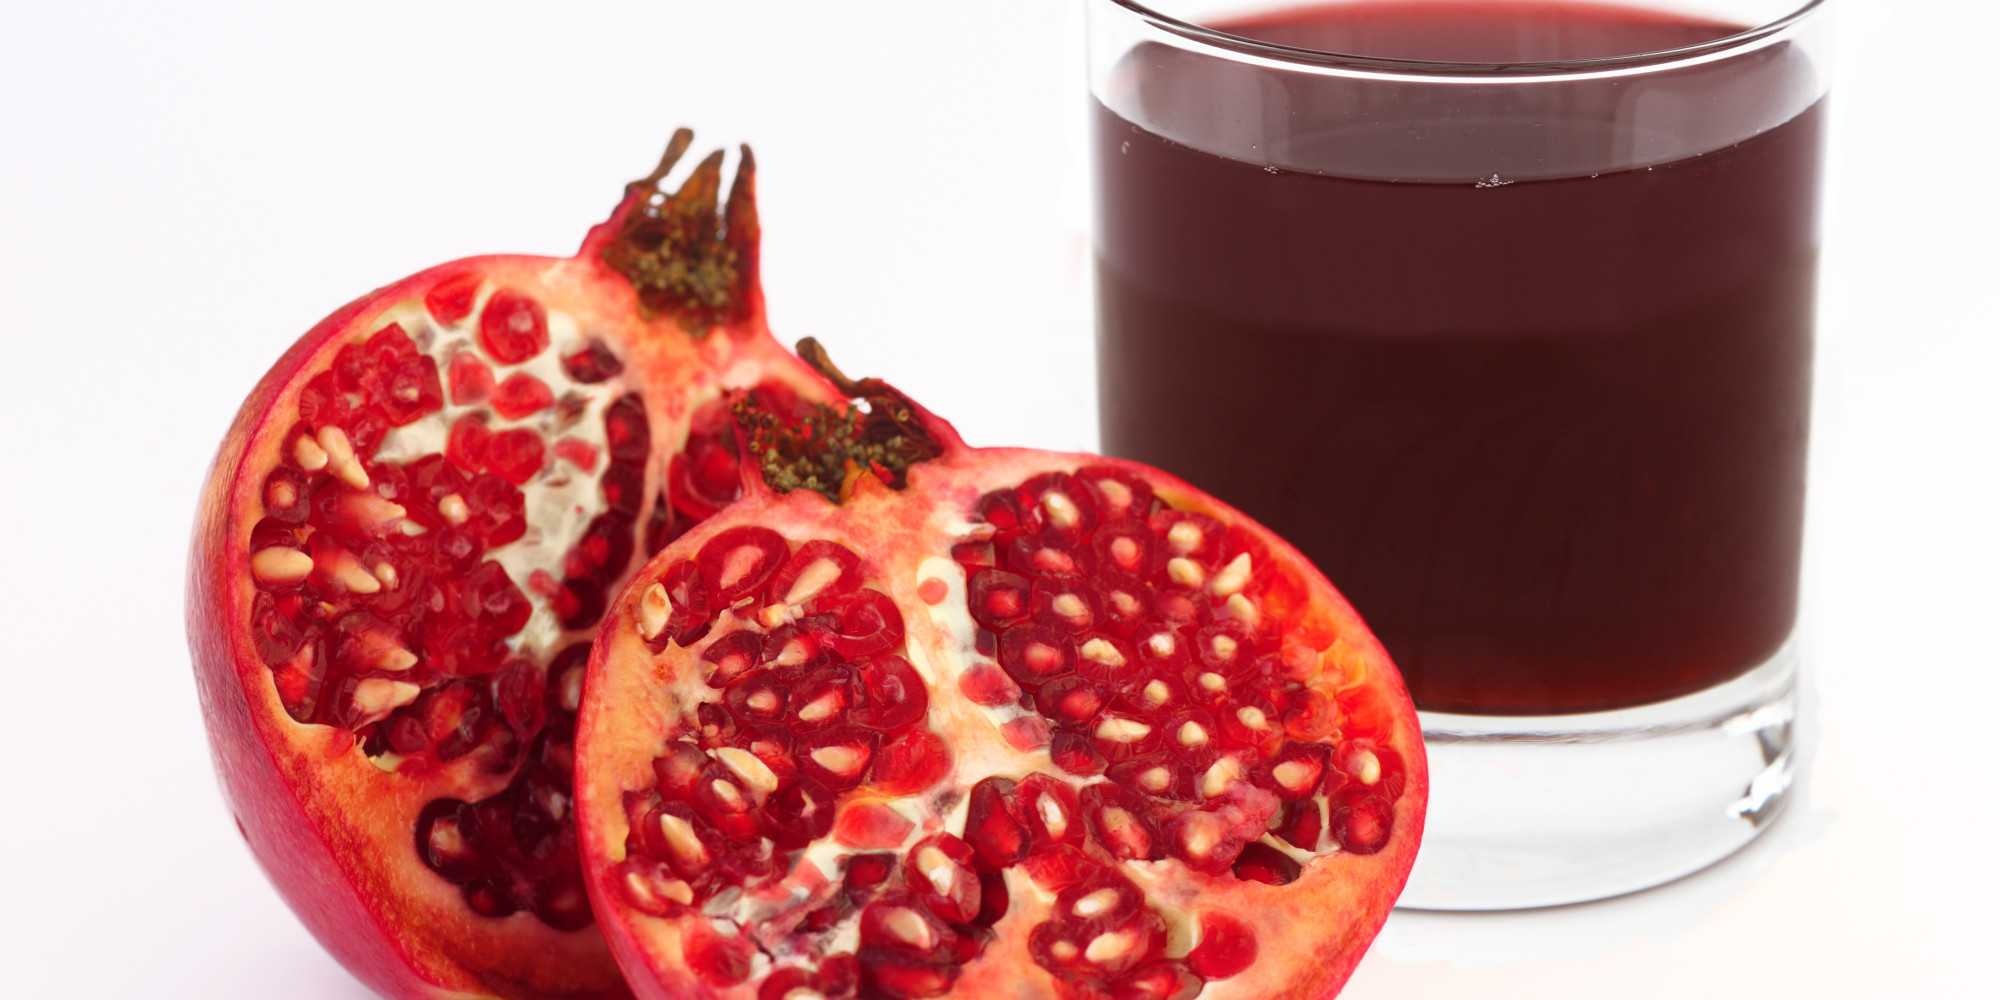
Label: Pomegranate